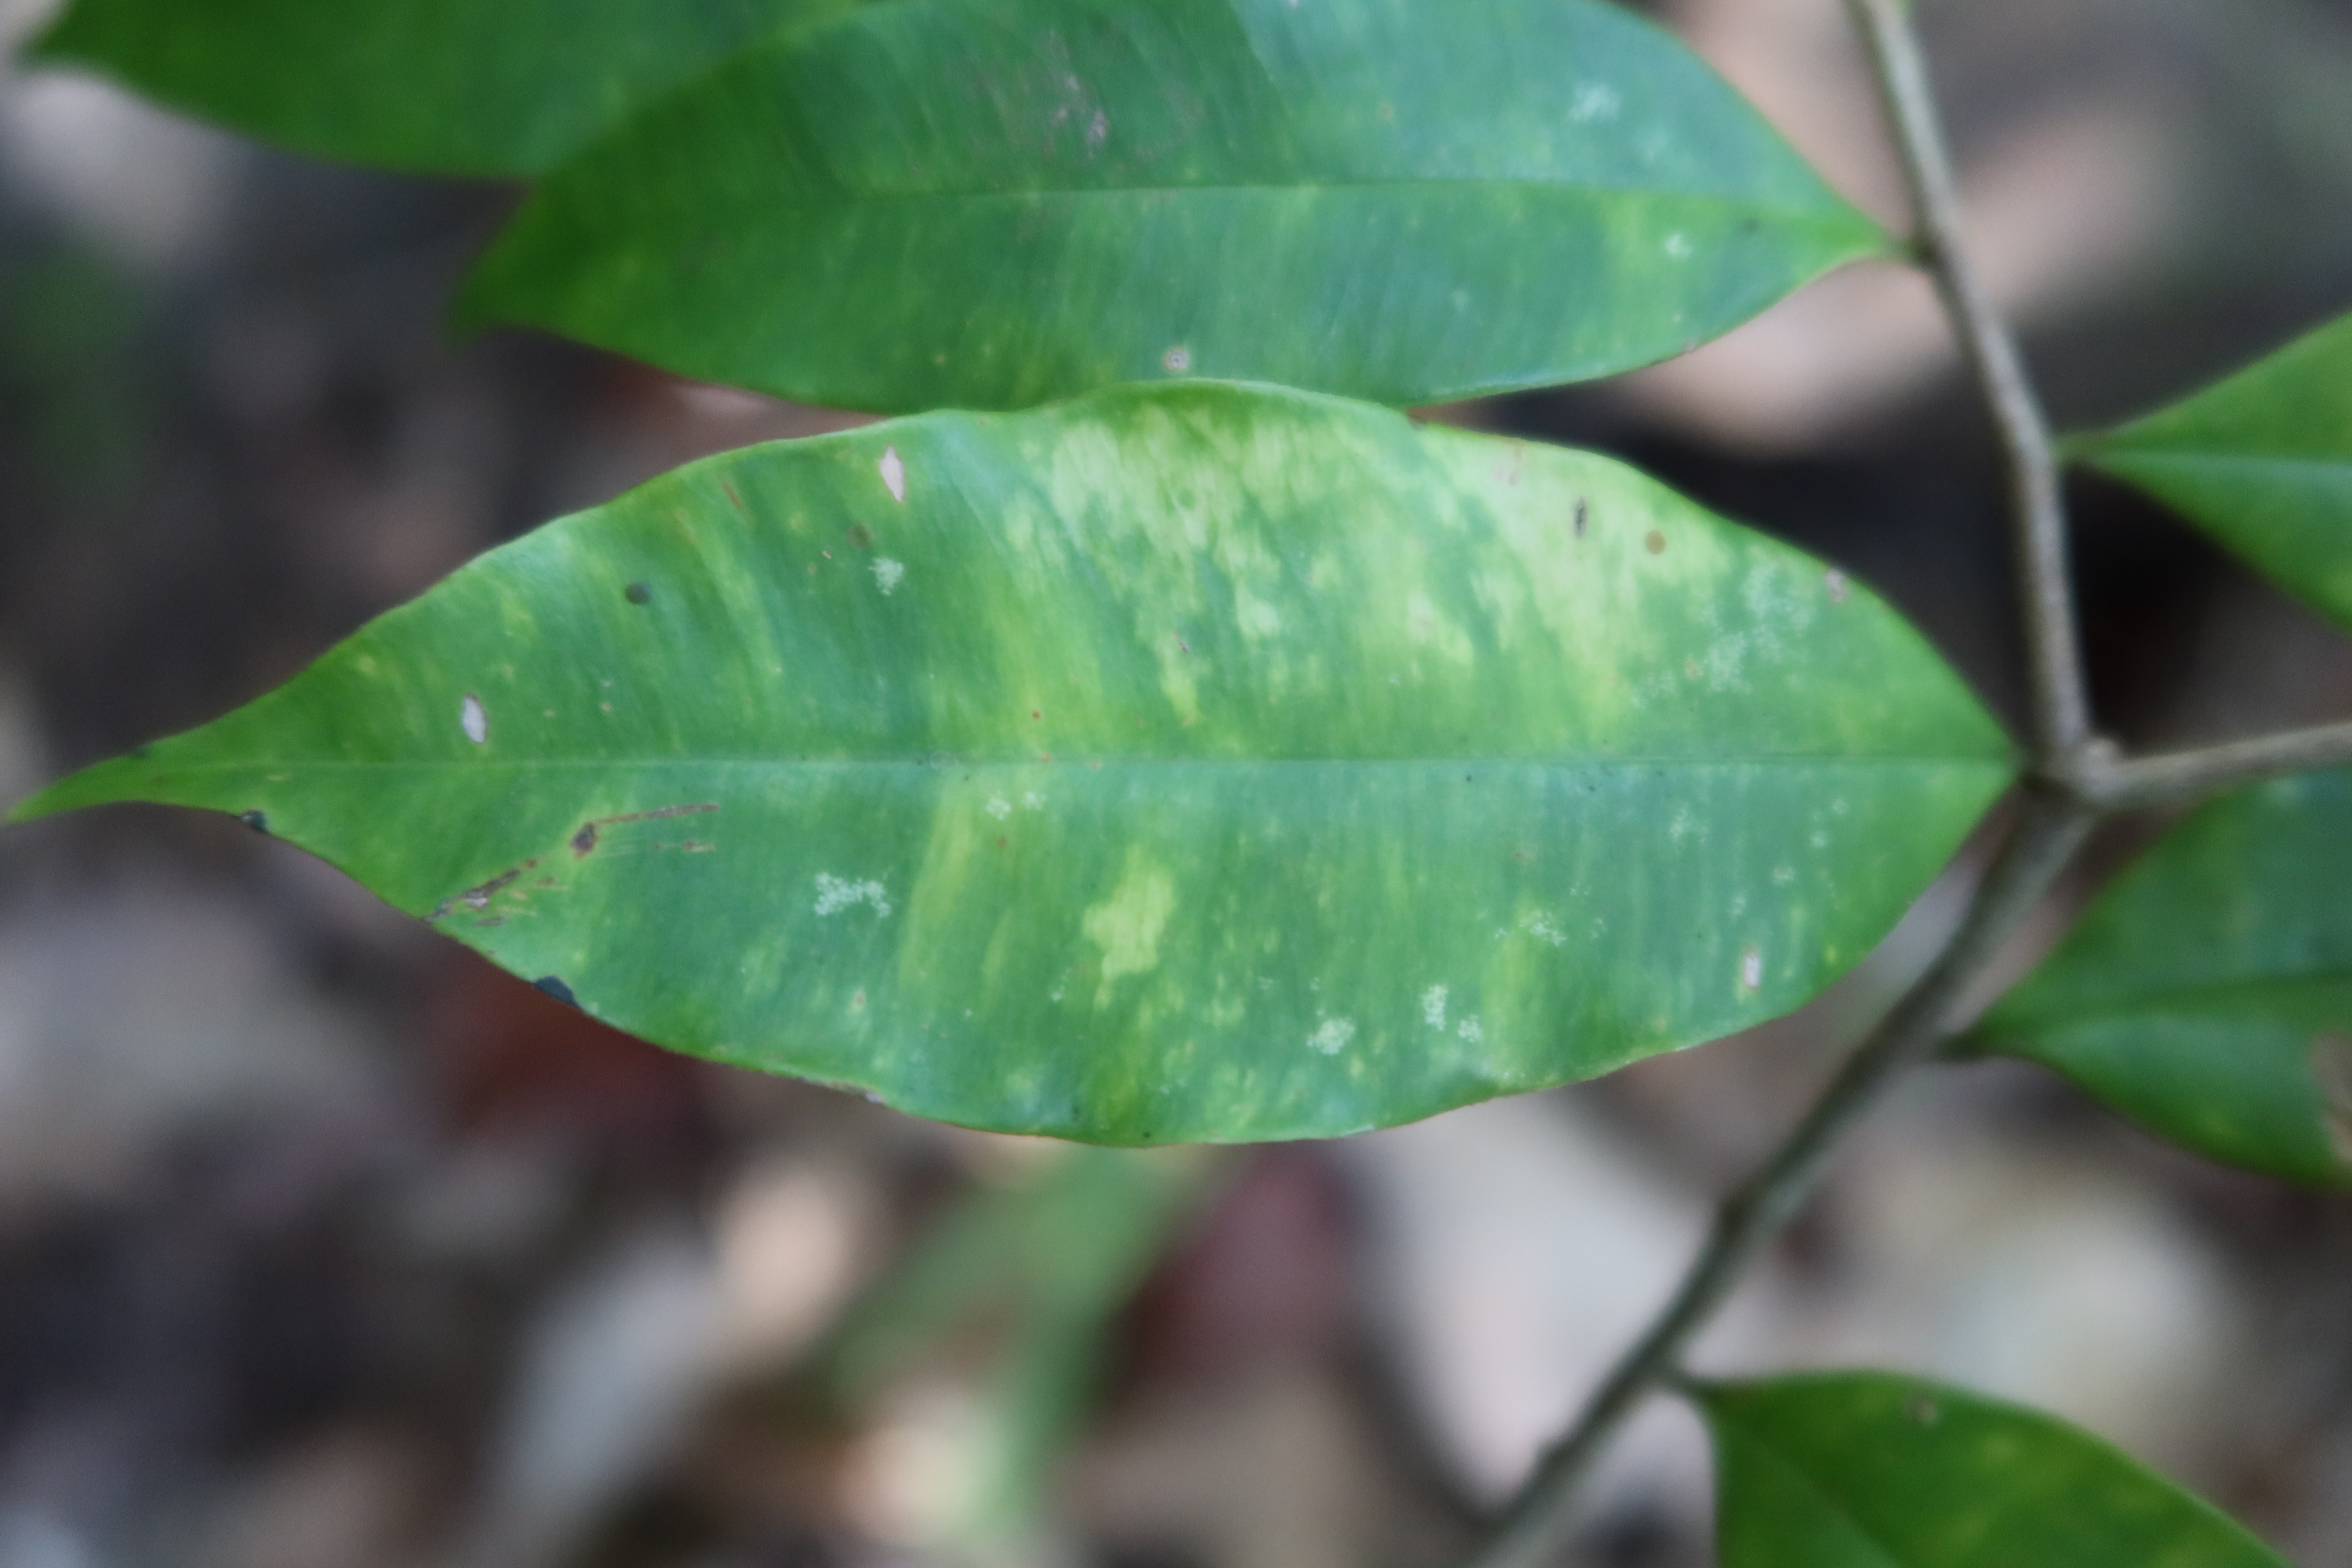
Label: Downy mildew